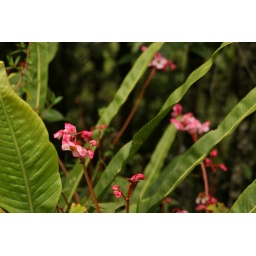
Orchids in the cloud forest